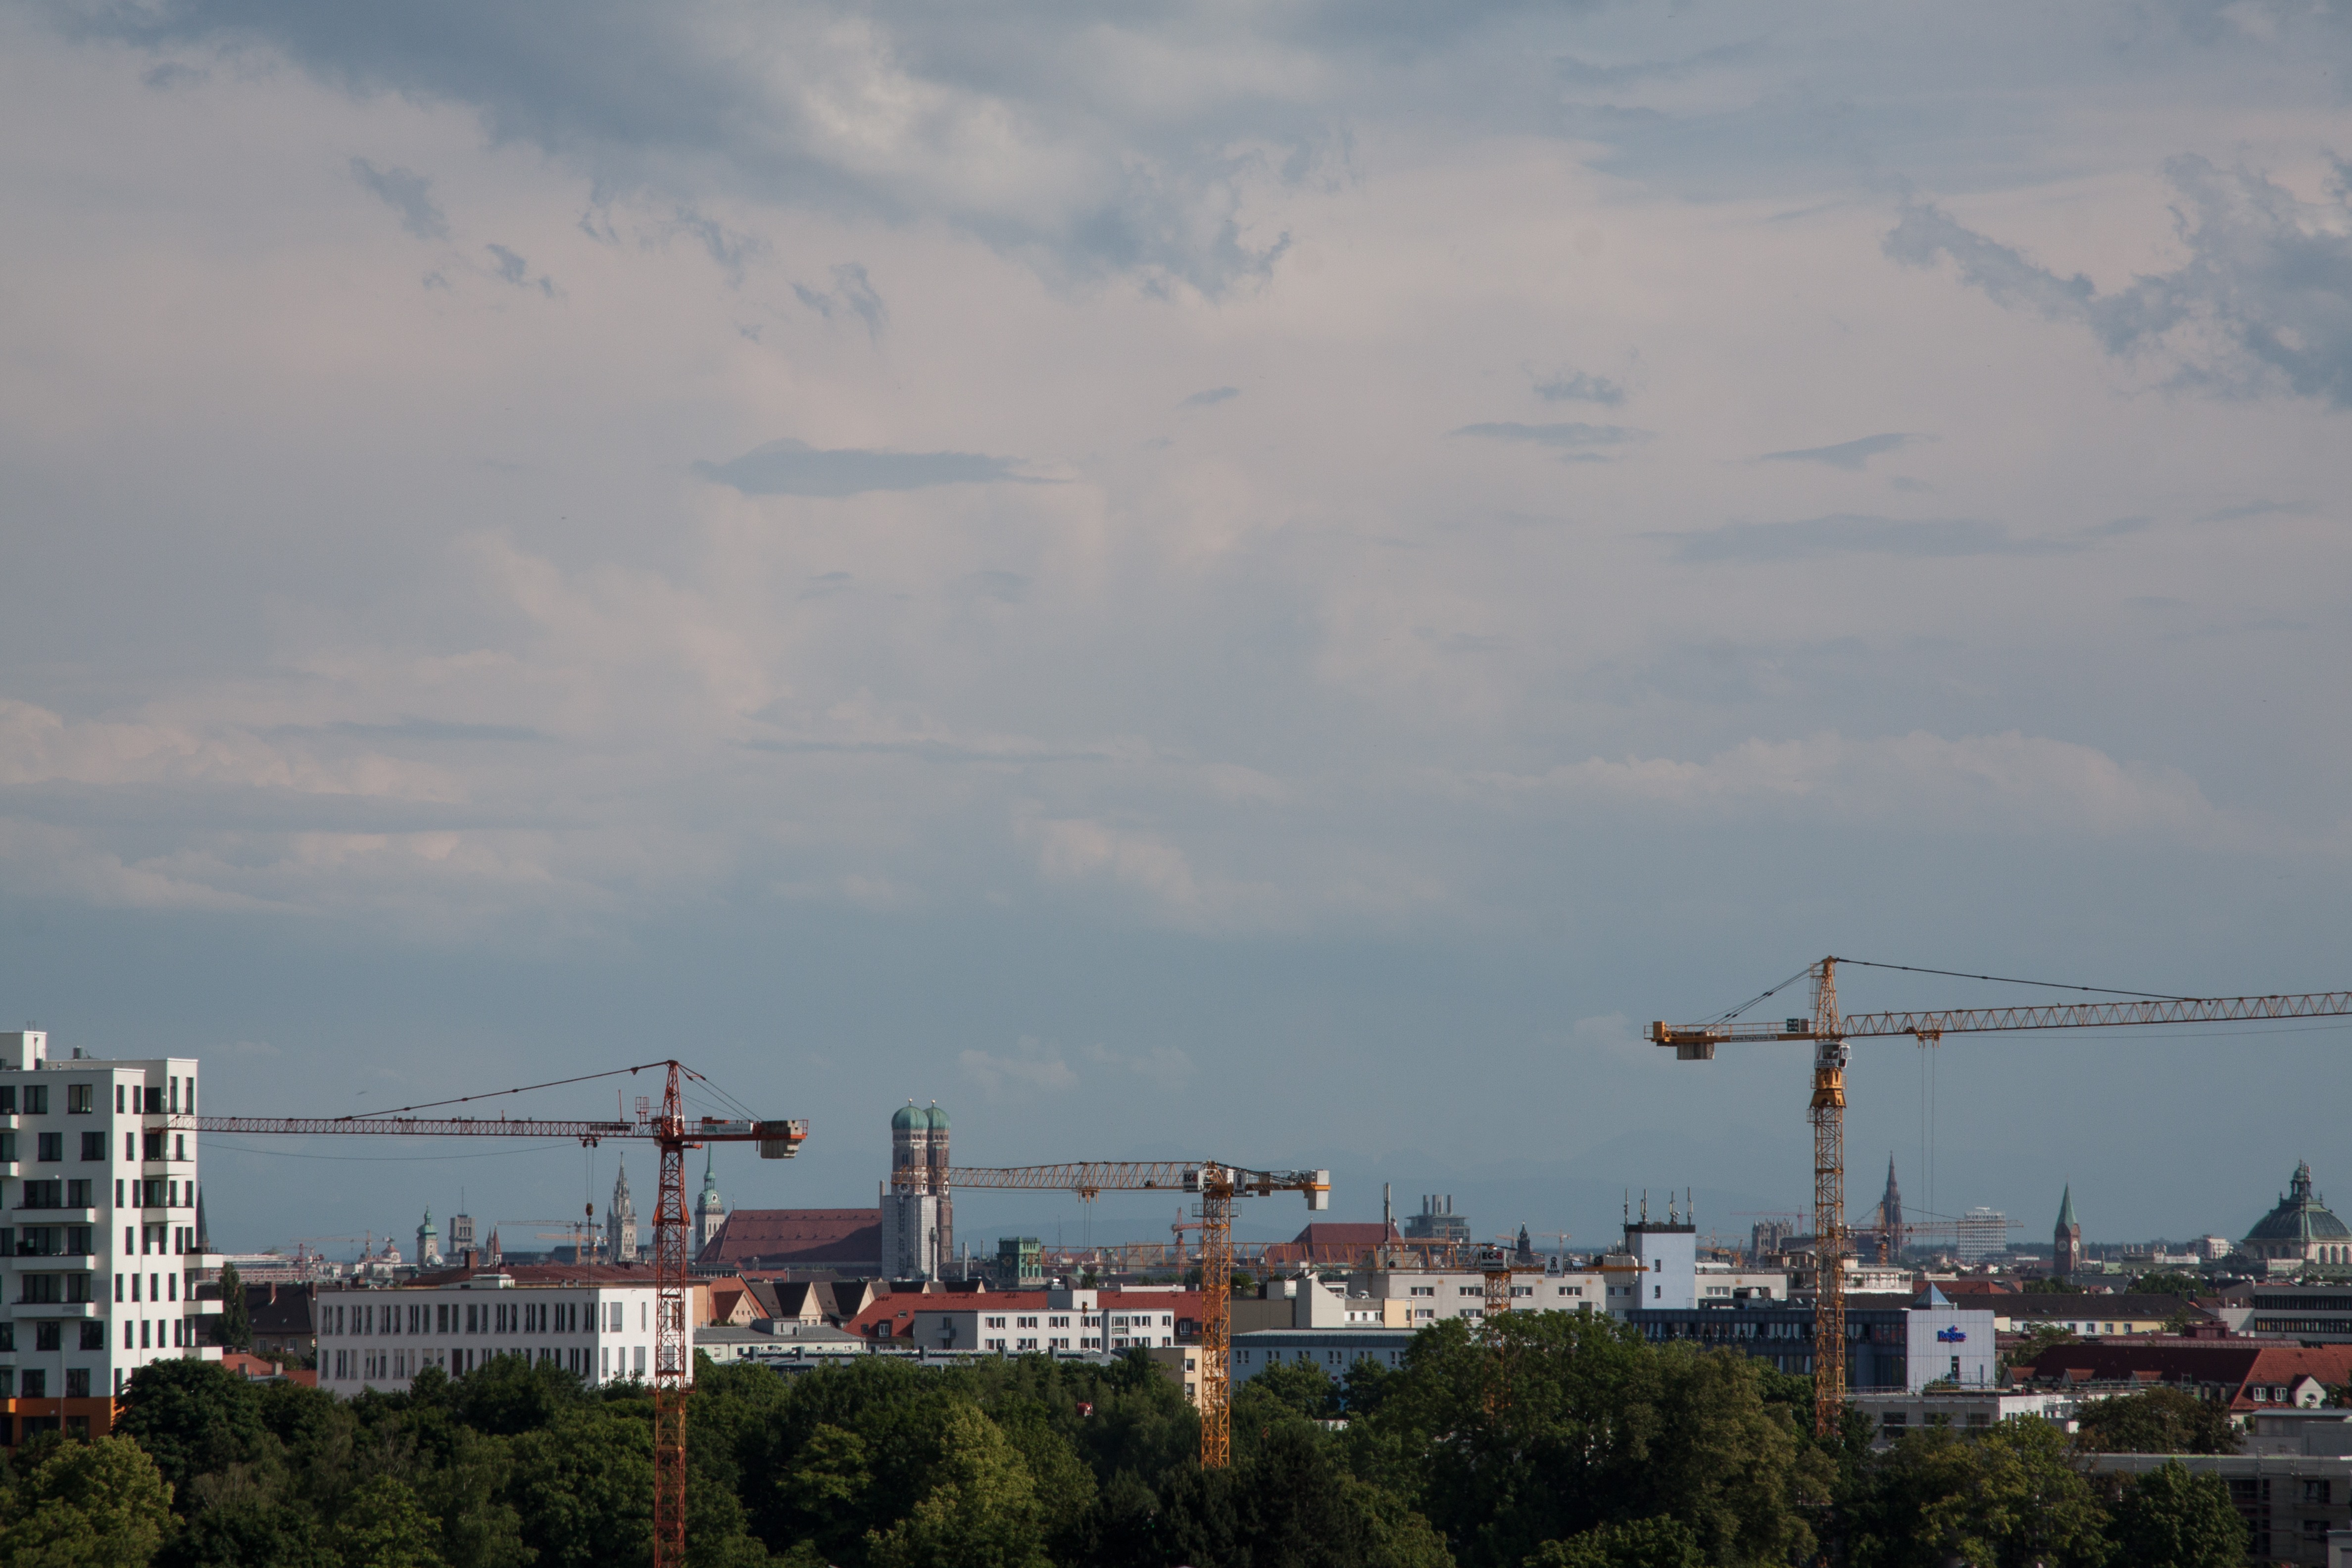
sea, coast, horizon, cloud, architecture, sky, bridge, skyline, city, cityscape, dusk, transport, vehicle, stadium, bavaria, cranes, munich, urban landscape, human settlement, atmosphere of earth, boom town